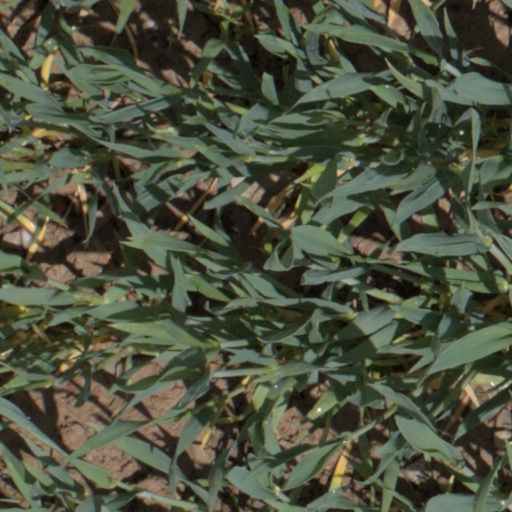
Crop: wheat